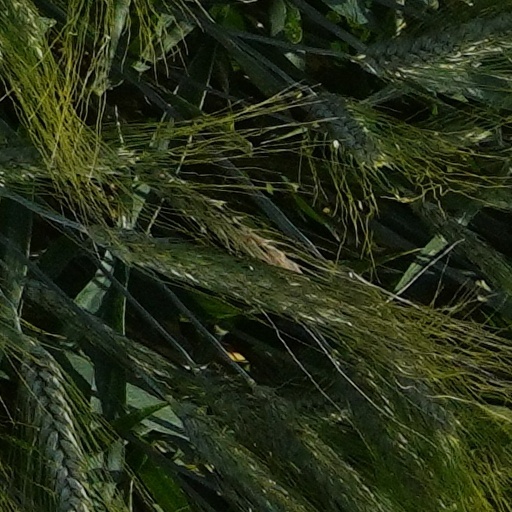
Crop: wheat